Columbus (Rome)

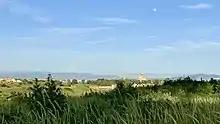
Pineto Regional Park, Balduina Columbus

In the past, the Columbus area was part of one of the largest estates outside Porta Angelica: the Pigneto estate, owned by the Sacchetti family, originally from Florence, who settled in Rome around the mid-1500s. The estate had a rural and a manorial part, the latter featuring a noble casino (built between 1625 and 1630) by Pietro da Cortona, now destroyed. It was a complex adorned with loggias, statues, nymphs, and water fountains, creating a strong scenic impact.